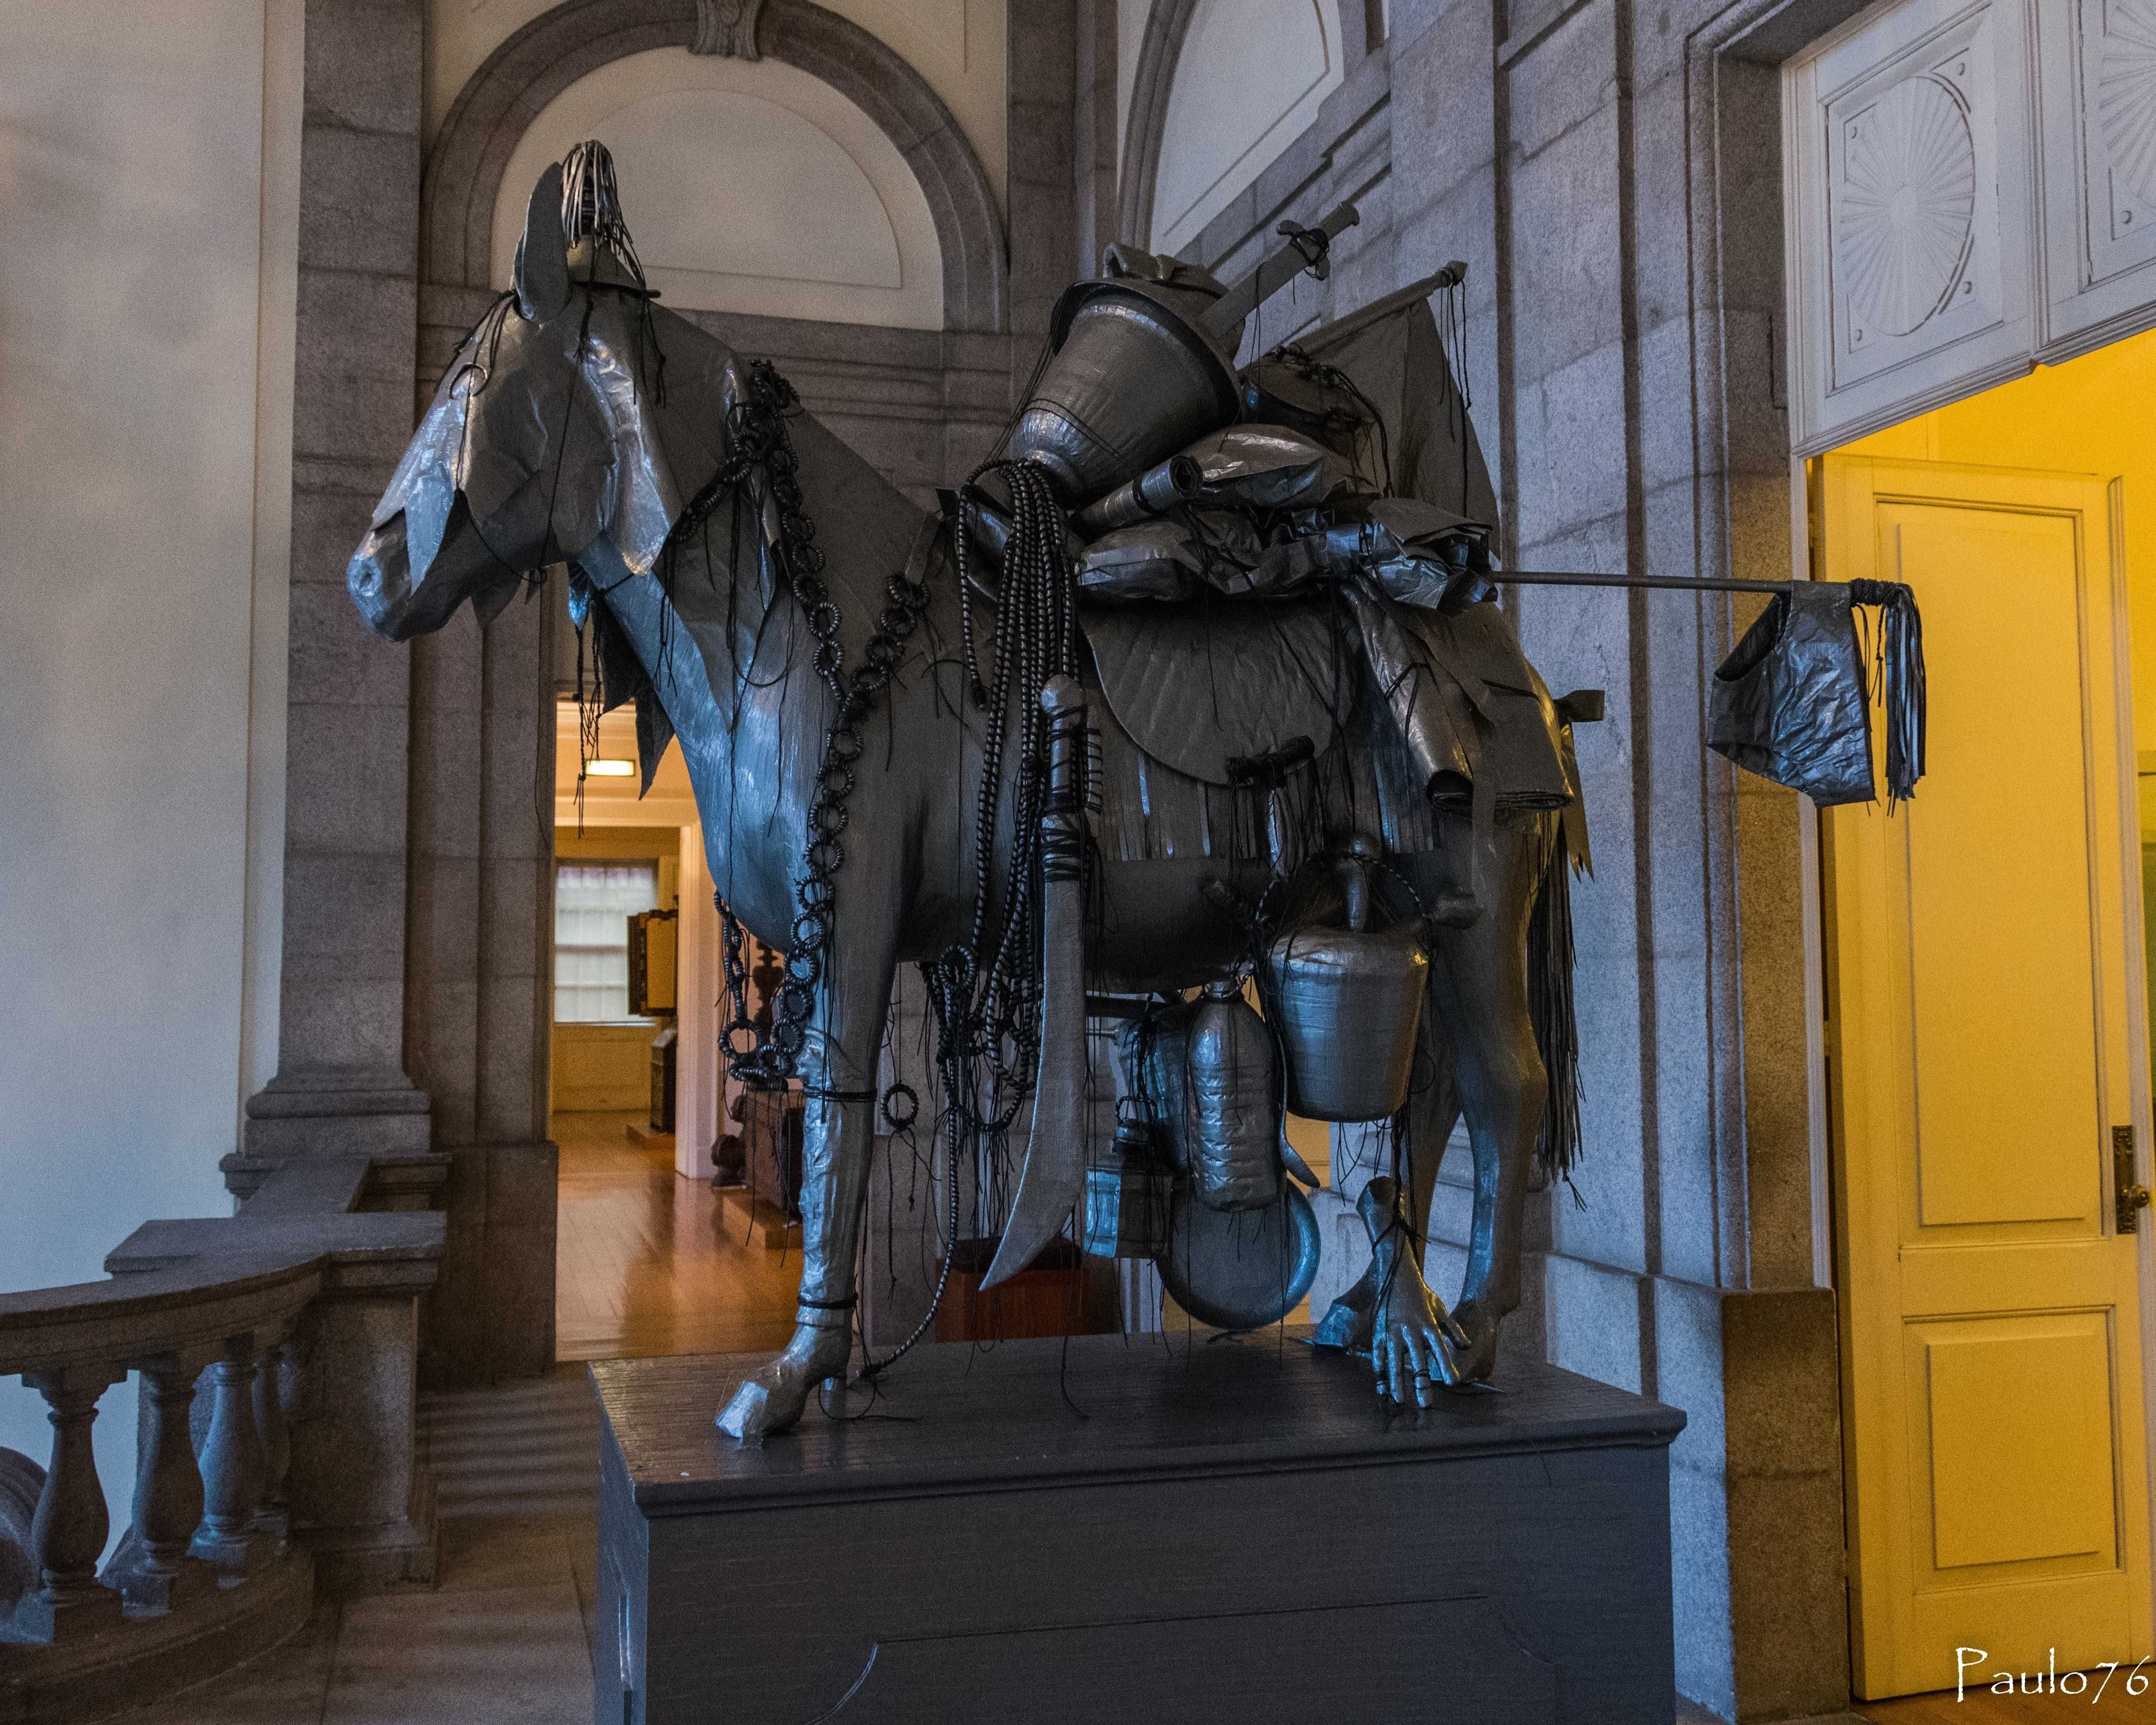
Horse sculpture in a museum
The photo shows a metallic, armored, horse-shaped sculpture on a stand. It carries several metallic objects on the top of its back. There is a white door behind the sculpture and a yellow lightning emerges from it.
From a slightly low angle, the photo was captured to show a large grey metallic armored horse sculpture standing in a museum on a metallic stand. There is a yellow light coming from the door behind it. The color of the horse, along with the yellow lightening, highlights the horse's details.
Labels: Floor, Flooring, Indoors, Accessories, Bag, Handbag, Armor, Interior Design, Hardwood, Wood, Architecture, Building, Museum, Sculpture, Stand, Door, stair rail